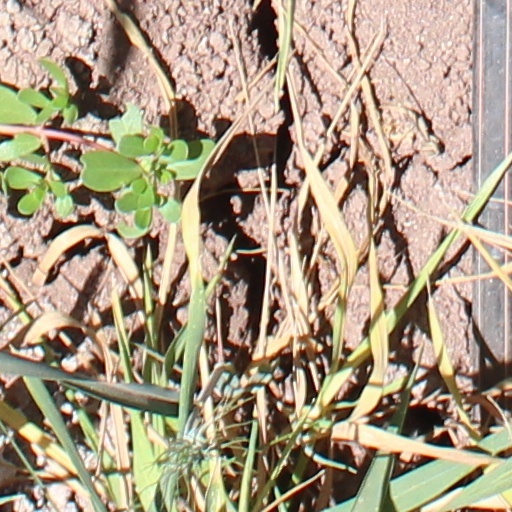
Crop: wheat